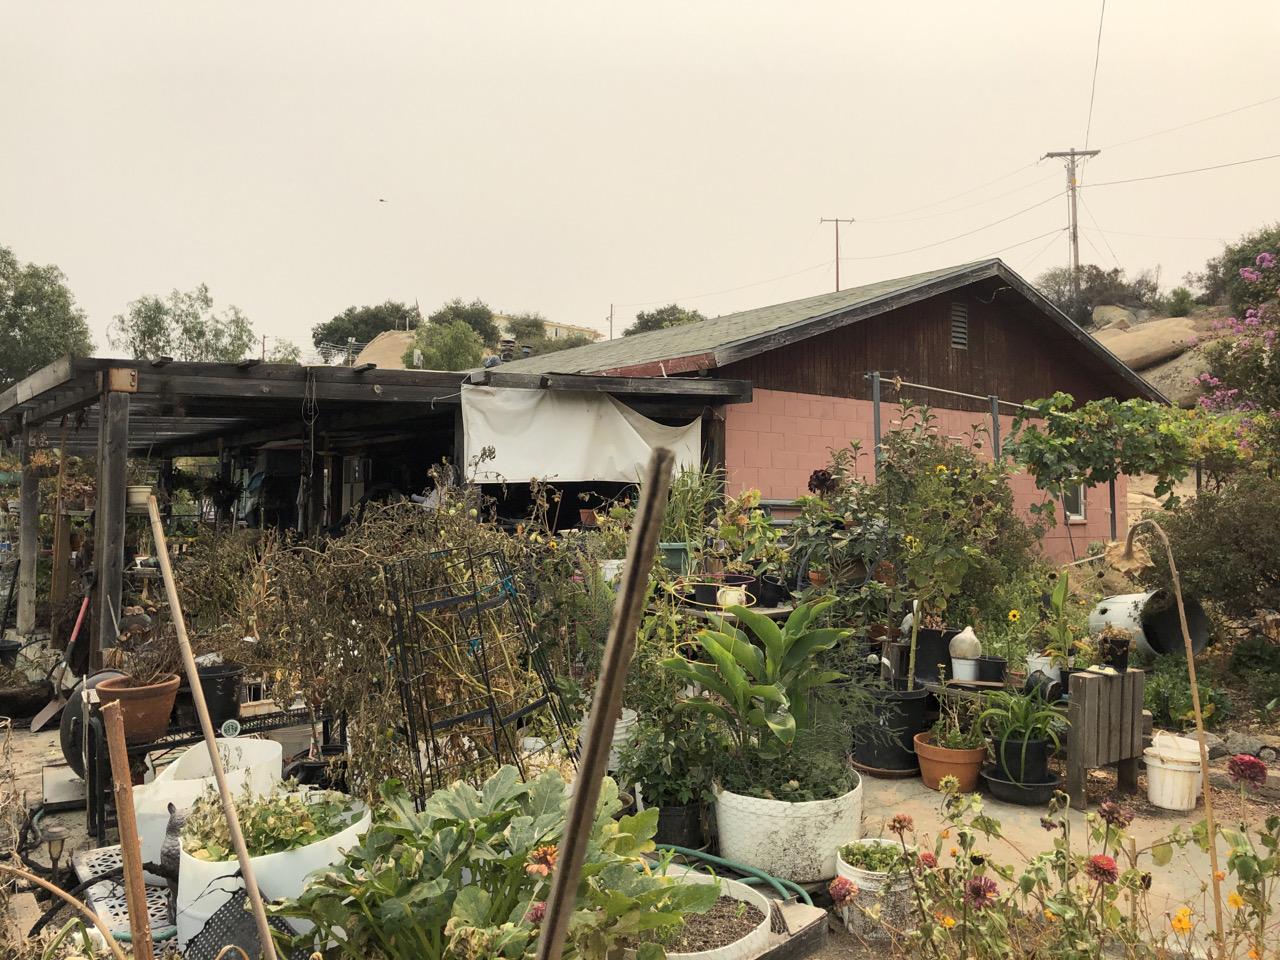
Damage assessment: no_damage